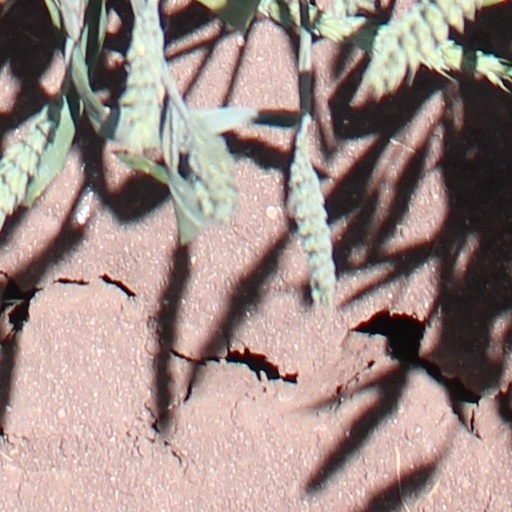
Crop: wheat